Jean-Jacques Perrey

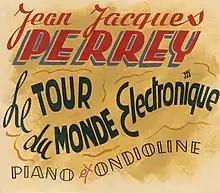
1950s handpainted poster for Perrey's nightclub act

Thanks to the Ondioline, I could imitate instruments from around the world, such as bagpipes from Scotland, American banjo, Gypsy violin, soprano voice, Indian sitar, and so on. I made a world tour in music and finished it with a gag of whistling a tune. At the end, the whistling was still going on (thanks to the Ondioline), but I was drinking a glass of water. We all laughed.